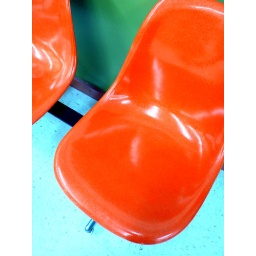
we have 70 original herman miller molded fiberglass chairs in our office lobby.